Wade's Missouri Battery

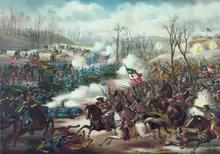
Battle of Pea Ridge

In early 1862, the battery was assigned to the forces of Major General Sterling Price; while under Price, the battery took part in a skirmish near Flat Creek, Missouri on February 15. On March 7 and 8, the battery was engaged at the Battle of Pea Ridge. At Pea Ridge, the battery was in Colonel Lewis Henry Little's brigade (the First Missouri Brigade) of Price's division of Major General Earl Van Dorn's Army of the West; also in Little's brigade were the 2nd Missouri Infantry, 3rd Missouri Infantry, 1st Missouri Cavalry, and Clark's Battery. Early on March 7, Wade's Battery, along with Clark's Battery and Guibor's Battery, engaged in an artillery duel with the 1st Iowa Battery. The Confederate cannons were able to silence the 1st Iowa Battery, which had several of its ammunition chests exploded. Early on March 8, Wade's Battery and Good's Texas Battery began firing at ranks of Union infantry which were preparing for a counterattack; however, this fire was not effective. In contrast, Union artillery began firing at the two Confederate batteries, inflicting casualties. Wade's Battery retreated in what historians William Shea and Earl J. Hess described as a "wild disorder." When the Confederate position on the end of the battlefield where Wade's Battery was engaged collapsed, Wade's Battery was one of the last units to leave the field. Wade's Battery suffered nine casualties at Pea Ridge.